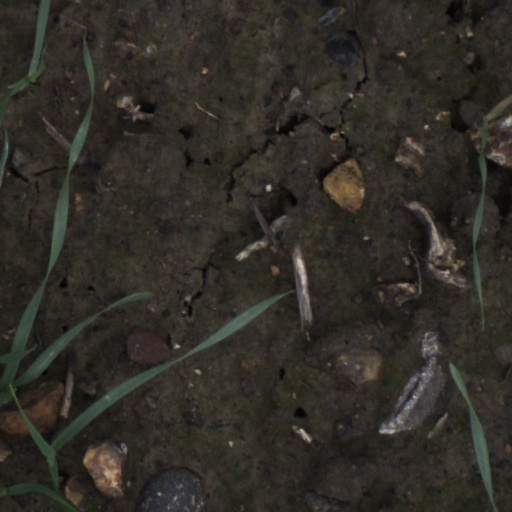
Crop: wheat